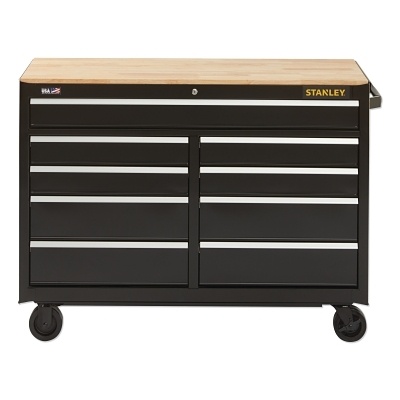
Banco de trabajo móvil de 52 pulgadas y 9 cajones, serie 300
Brand: Stanley
Correderas para cajones con cojinetes de bolas de extensión completa para un funcionamiento suave Cajones con capacidad de carga de 85 lb La manija lateral tubular de agarre completo permite movilidad
Category: Hardware > Hardware Accessories > Tool Storage & Organization > Work Benches > Mobile Work Benches